Crane Hill Masonic Lodge

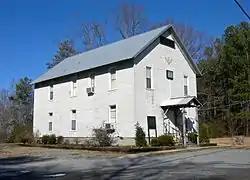
The lodge in 2008

The Crane Hill Masonic Lodge is a historical Masonic building in Crane Hill, Alabama, United States. Built in 1904, it is listed on the National Register of Historic Places.